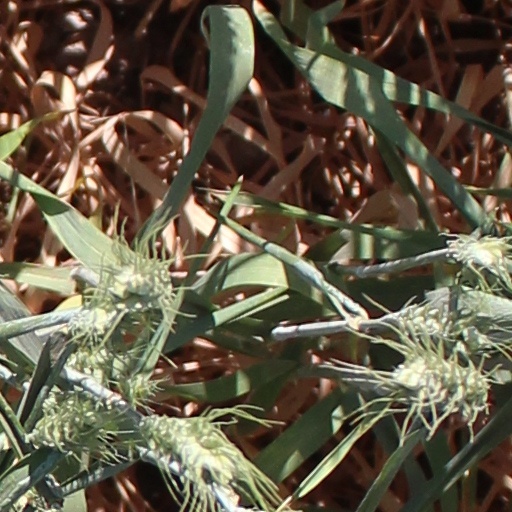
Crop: wheat